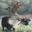
Label: deer